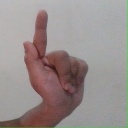
अक्षर: ळ